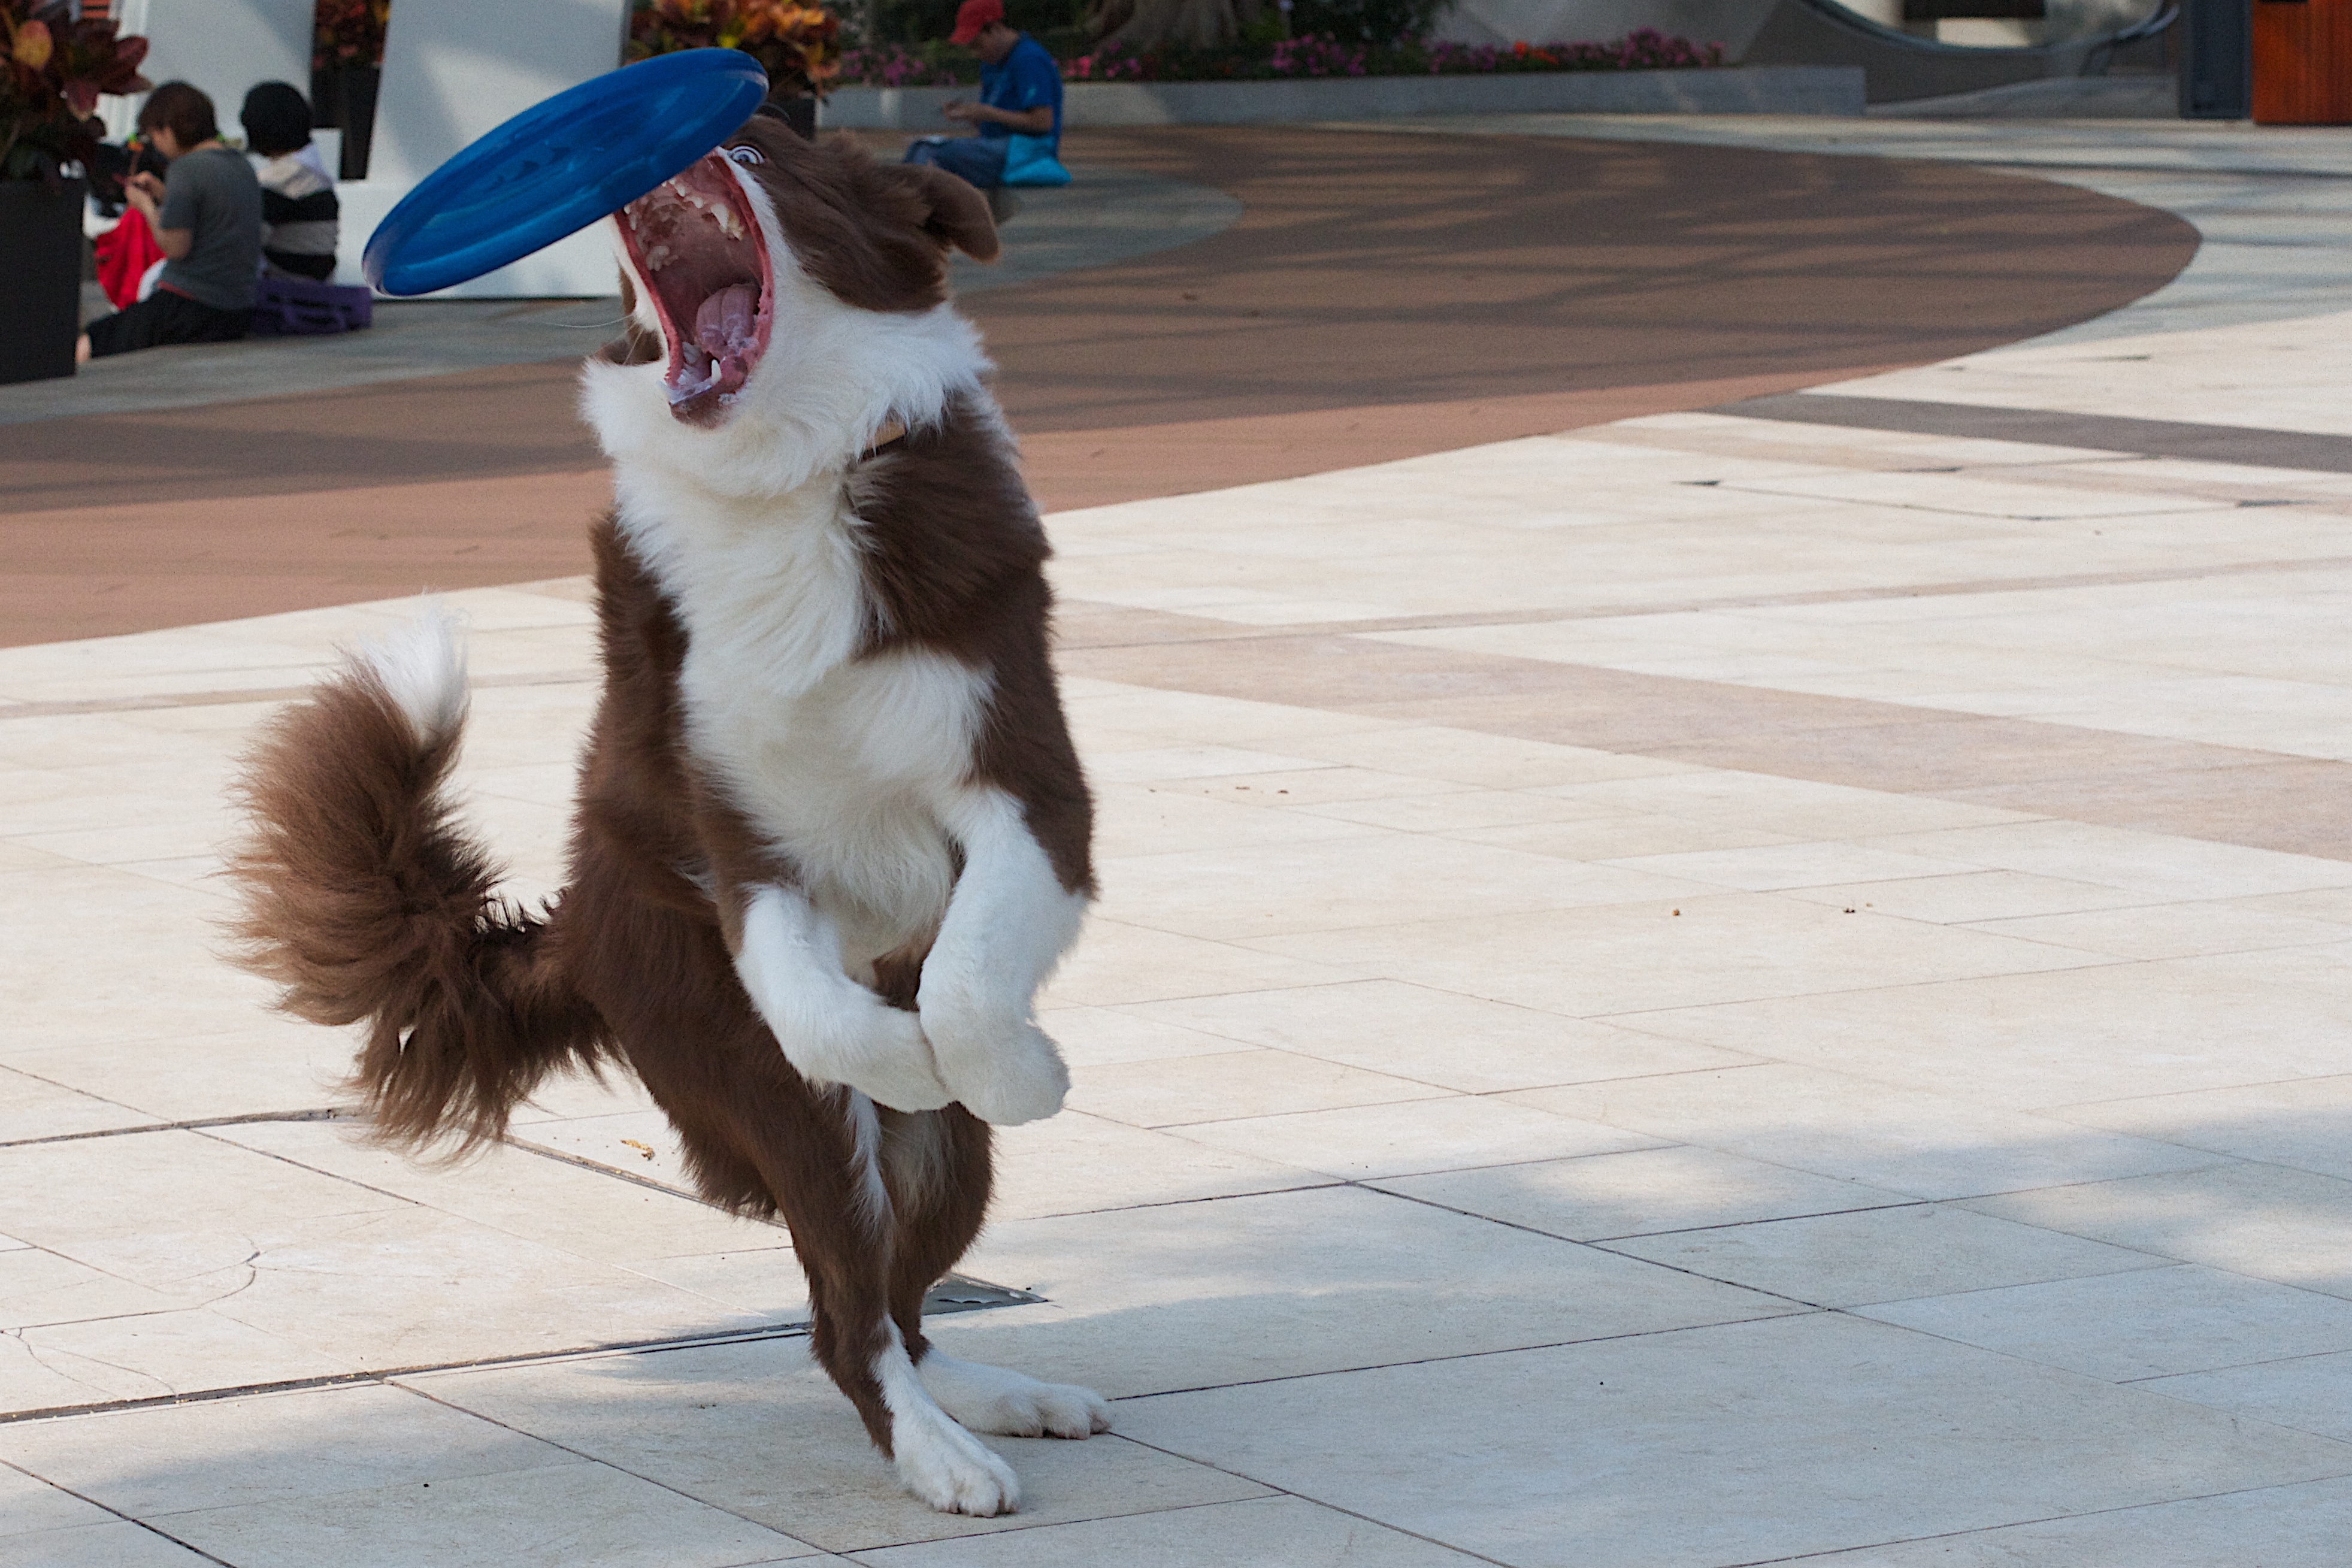
dog, fur, mammal, dog like mammal